Chemise

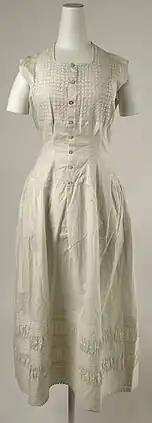
Chemise, cotton, probably American, c.1880s. The Metropolitan Museum of Art Costume Institute: C.I.51.30.1.

Chemise during the period up to the 15th century were most often made from linen, Over time cotton chemise also came into popularity, with both linen and cotton easy to wash – underclothes often being the only piece of clothing that was washed regularly. Further, through the 17th and 18th centuries, linen was considered an essential means of maintaining cleanliness, and therefore, health, a starched white chemise served as an indicator of an individual’s personal hygiene.